William I of Guelders and Jülich

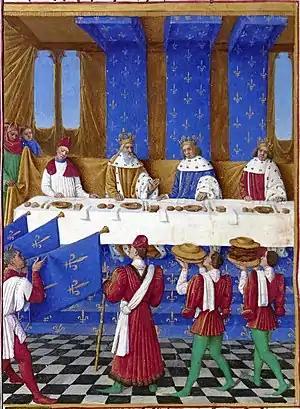
Example of Banquet given in Paris in 1378

Shortly after his campaigns in Brabant, William departed again for Prussia with a large army. He was quite successful in this crusade, but was taken prisoner near Stolpe in Pomerania, the land of Wartislaw VII, Duke of Pomerania. He was taken to the castle of Falkenburg, where he stayed for six months. Conrad Zöllner von Rothenstein, the grand master of the Teutonic Order, won his freedom. William demanded that his freedom be formally declared, but the Pomeranian was embarrassed by his defeat. In fear of the citizens, the Pomeranian nobleman hid in a tree on one side of a brook and shouted his declaration of William's freedom to William and the Teutonic Knights who were on the other side. William then returned to Guelders by way of Bohemia, where he visited his brother-in-law, Wenceslaus, King of the Romans.